Jerry Portnoy

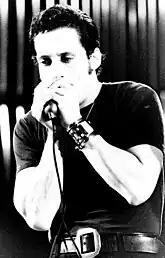
Jerry Portnoy in Paris, France; November 7, 1976

Portnoy began to perform professionally in 1970, touring the Midwest with the band of Johnny "Man" Young (guitar/mandolin). Two years later, he left Johnny Young, but continued to perform around the Midwest in the bands of guitarist Johnny Littlejohn and, later, drummer Sam Lay. For a time, he was also a member of the house band at the Checkerboard Lounge. He joined the Muddy Waters Blues Band in May 1974 and appeared on the albums "I'm Ready", "Muddy 'Mississippi' Waters Live", and "King Bee". He remained until June 1980 when he and other members of Waters' band (pianist Pinetop Perkins, drummer Willie "Big Eyes" Smith and bassist Calvin "Fuzz" Jones) formed The Legendary Blues Band, where he remained until 1986.